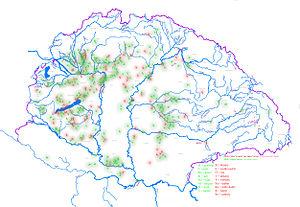
Les tribus magyares forment le cadre politique du peuple magyar jusqu'à son installation dans le bassin des Carpates et la fondation de la grande-principauté de Hongrie après 895.
La honfoglalás ou conquête hongroise désigne les événements historiques ayant mené à l'installation des tribus hongroises dans la plaine de Pannonie en Europe centrale à la fin du IXᵉ et au début du Xᵉ siècle.